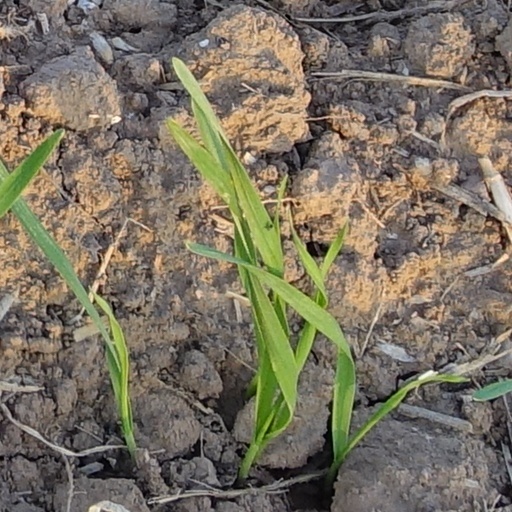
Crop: wheat